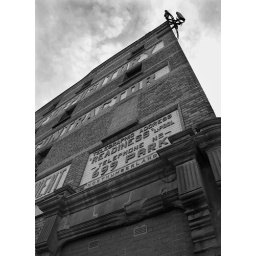
a vintage communcations sign on the coleman fireproof depository warehouse in liverpool